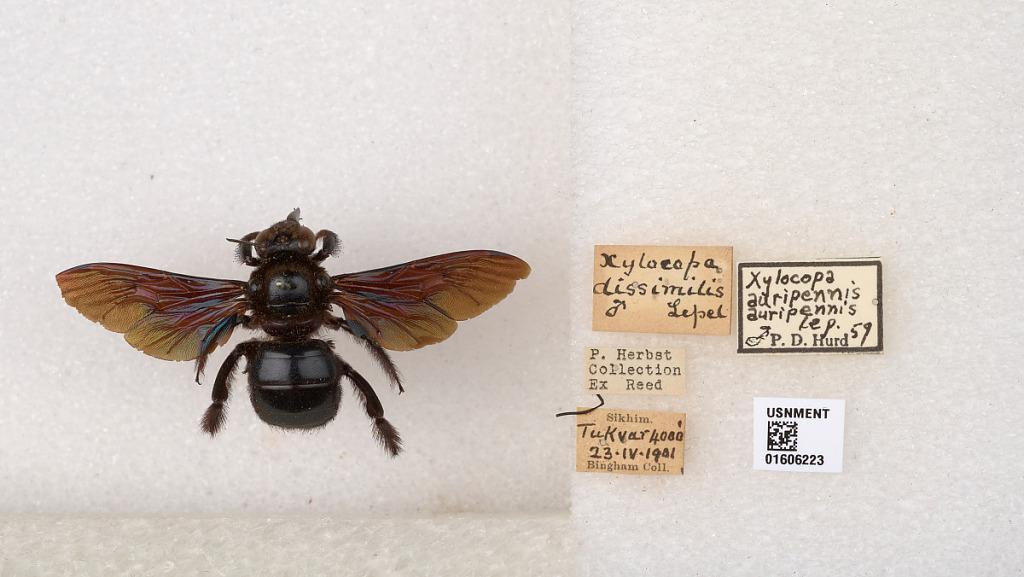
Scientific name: Xylocopa (Biluna) auripennis auripennis Lepeletier
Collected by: Bingham
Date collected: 1901-4-23
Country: India
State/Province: Sikkim
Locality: Tukvar
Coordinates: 27.0921, 88.26
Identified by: Hurd, P. D.